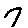
Label: 7